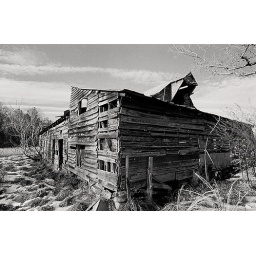
I have photos of this barn in color, black and white, and infrared! This version may be my favorite.